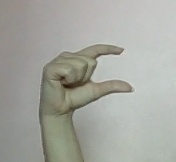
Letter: dal